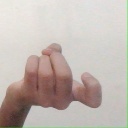
अक्षर: ज